Mary Hatcher

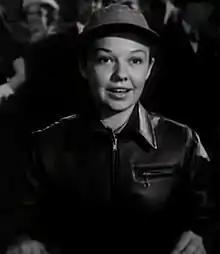
Hatcher in "The Big Wheel" (1949)

Mary Hatcher (June 6, 1929 – April 3, 2018) was an American coloratura soprano and actress whose screen career spanned the years from 1946-51. During that time she appeared in eight films, mostly in credited roles and several times as leading lady.